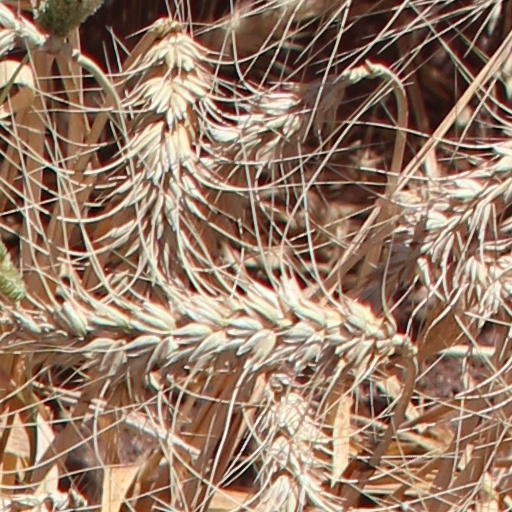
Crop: wheat